Big Beautiful Woman

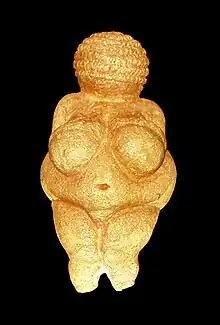
Venus figurine of Willendorf estimated to have been made c. 30,000 years ago

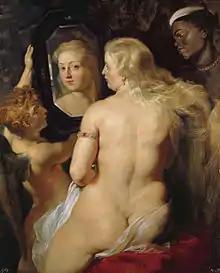
Rubens's "Venus at the Mirror" (circa 1615)

The term has several near-synonyms with varying shades of meaning, such as "full-figured", "voluptuous", "zaftig", and "Rubenesque", the latter term referring to the art of Peter Paul Rubens, best known for portraying full-bodied women.